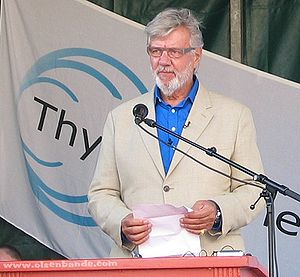
Morten Grunwald / Uddannelse
Morten Grunwald taler om Olsen Banden i Thisted.
Walter Morten Grunwald var en dansk skuespiller, instruktør og teaterleder. Han var særlig kendt for rollen som Benny Frandsen, som han spillede i samtlige Olsen-bandenfilm, samt i rollen som kongen i tv-julekalenderen Jul på Slottet. Han var chef for flere teatre. Han var aktiv fra 1961 til 2018. I 2018 fik Grunwald konstateret lungekræft, men afviste at modtage behandling, og han døde i november samme år.